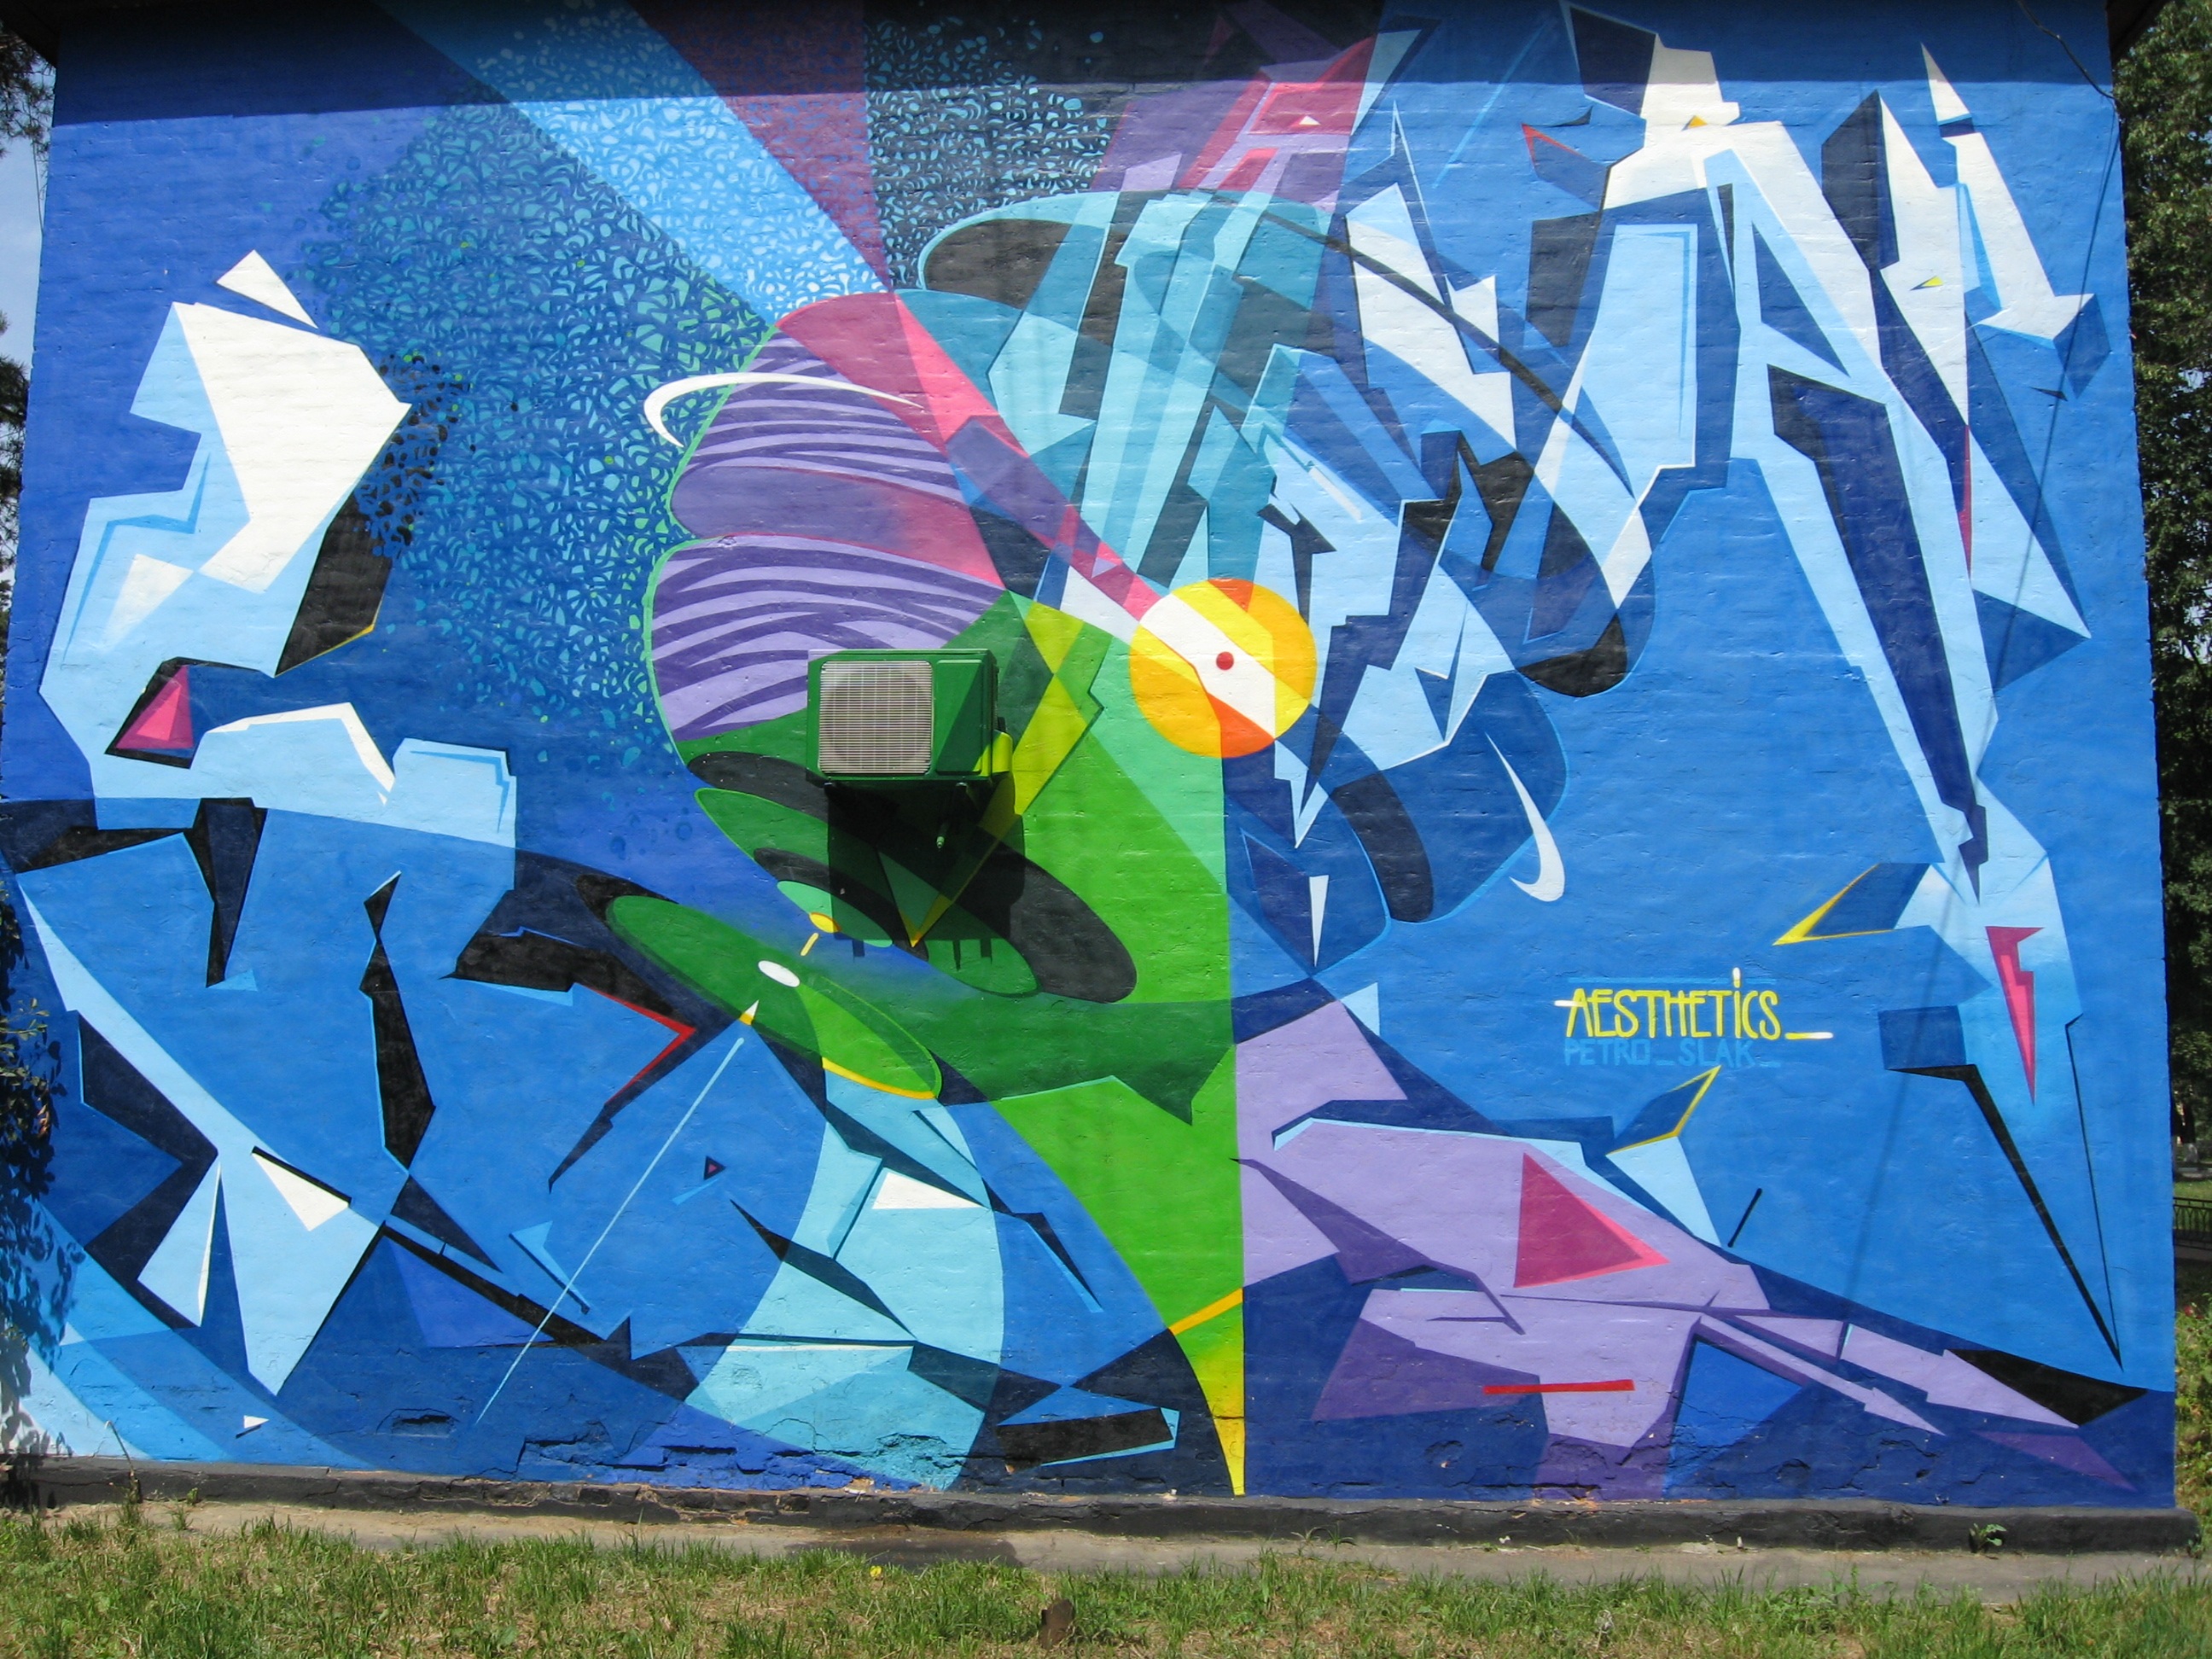
color, graffiti, painting, street art, art, mural, vyksa